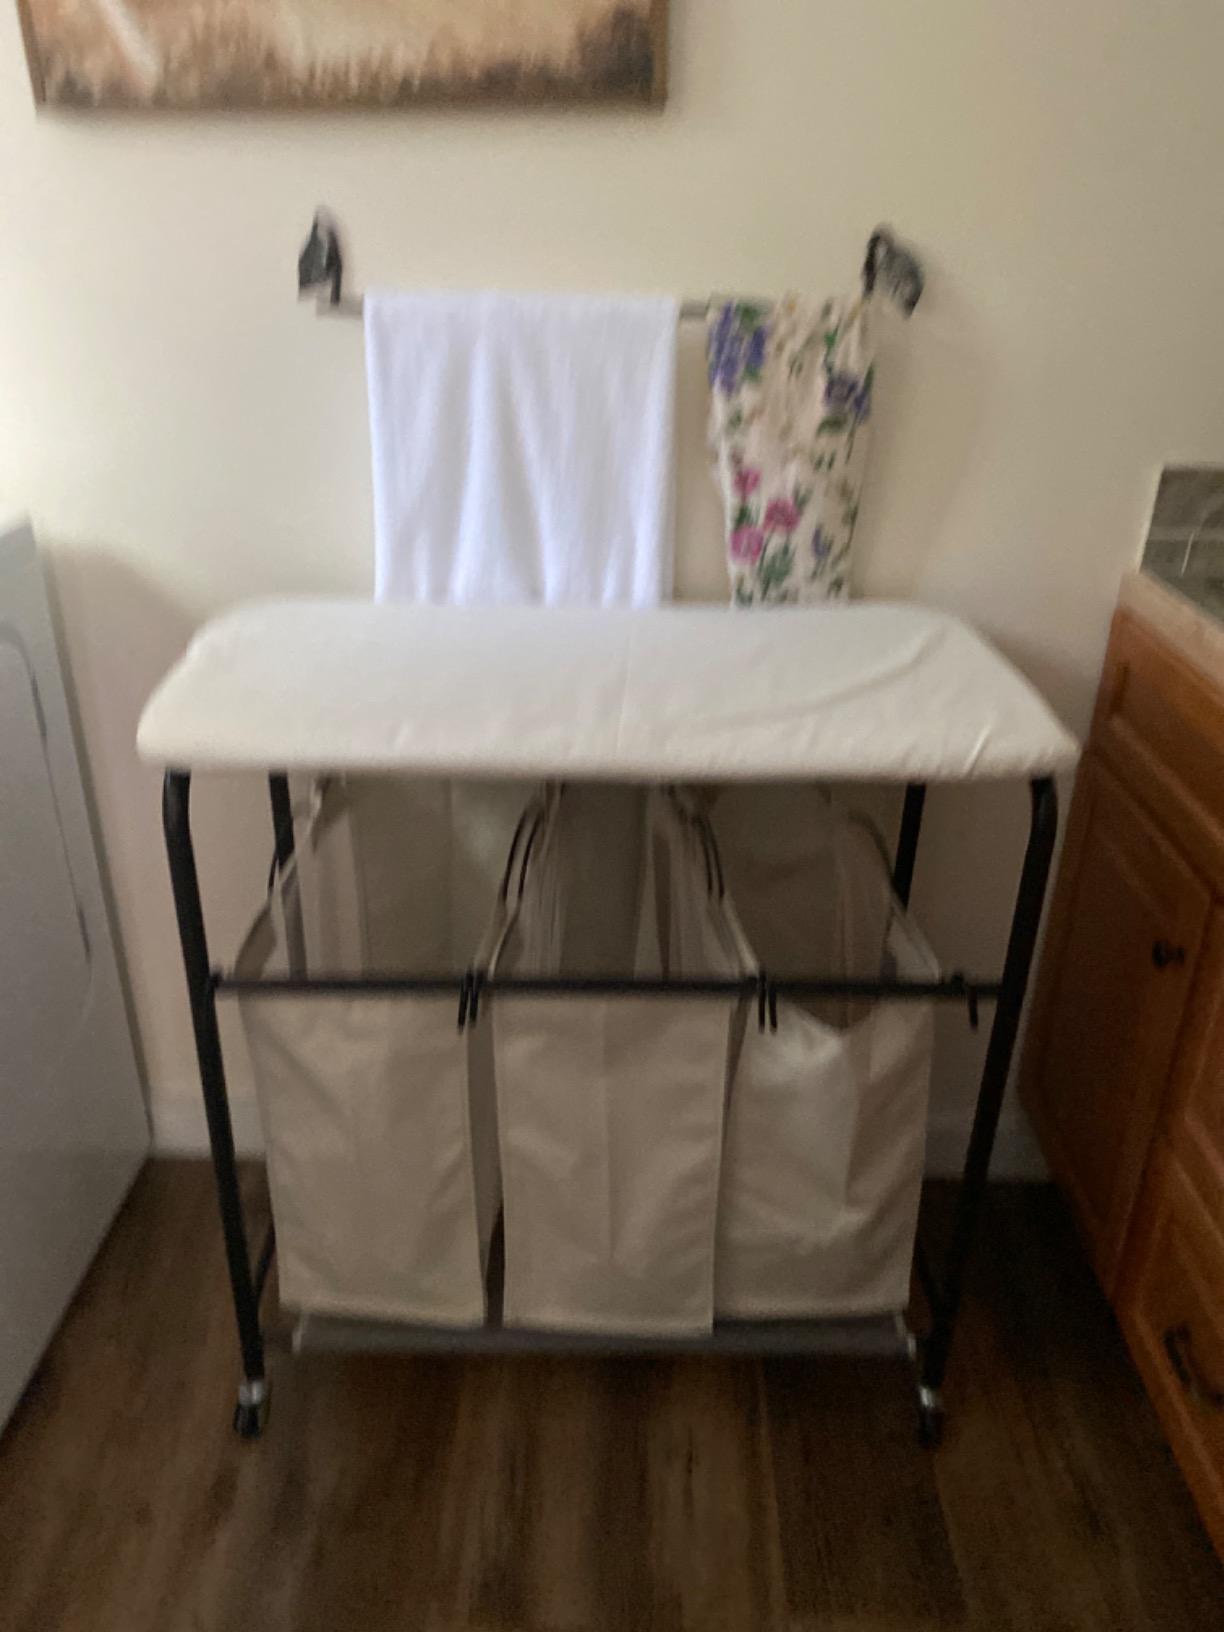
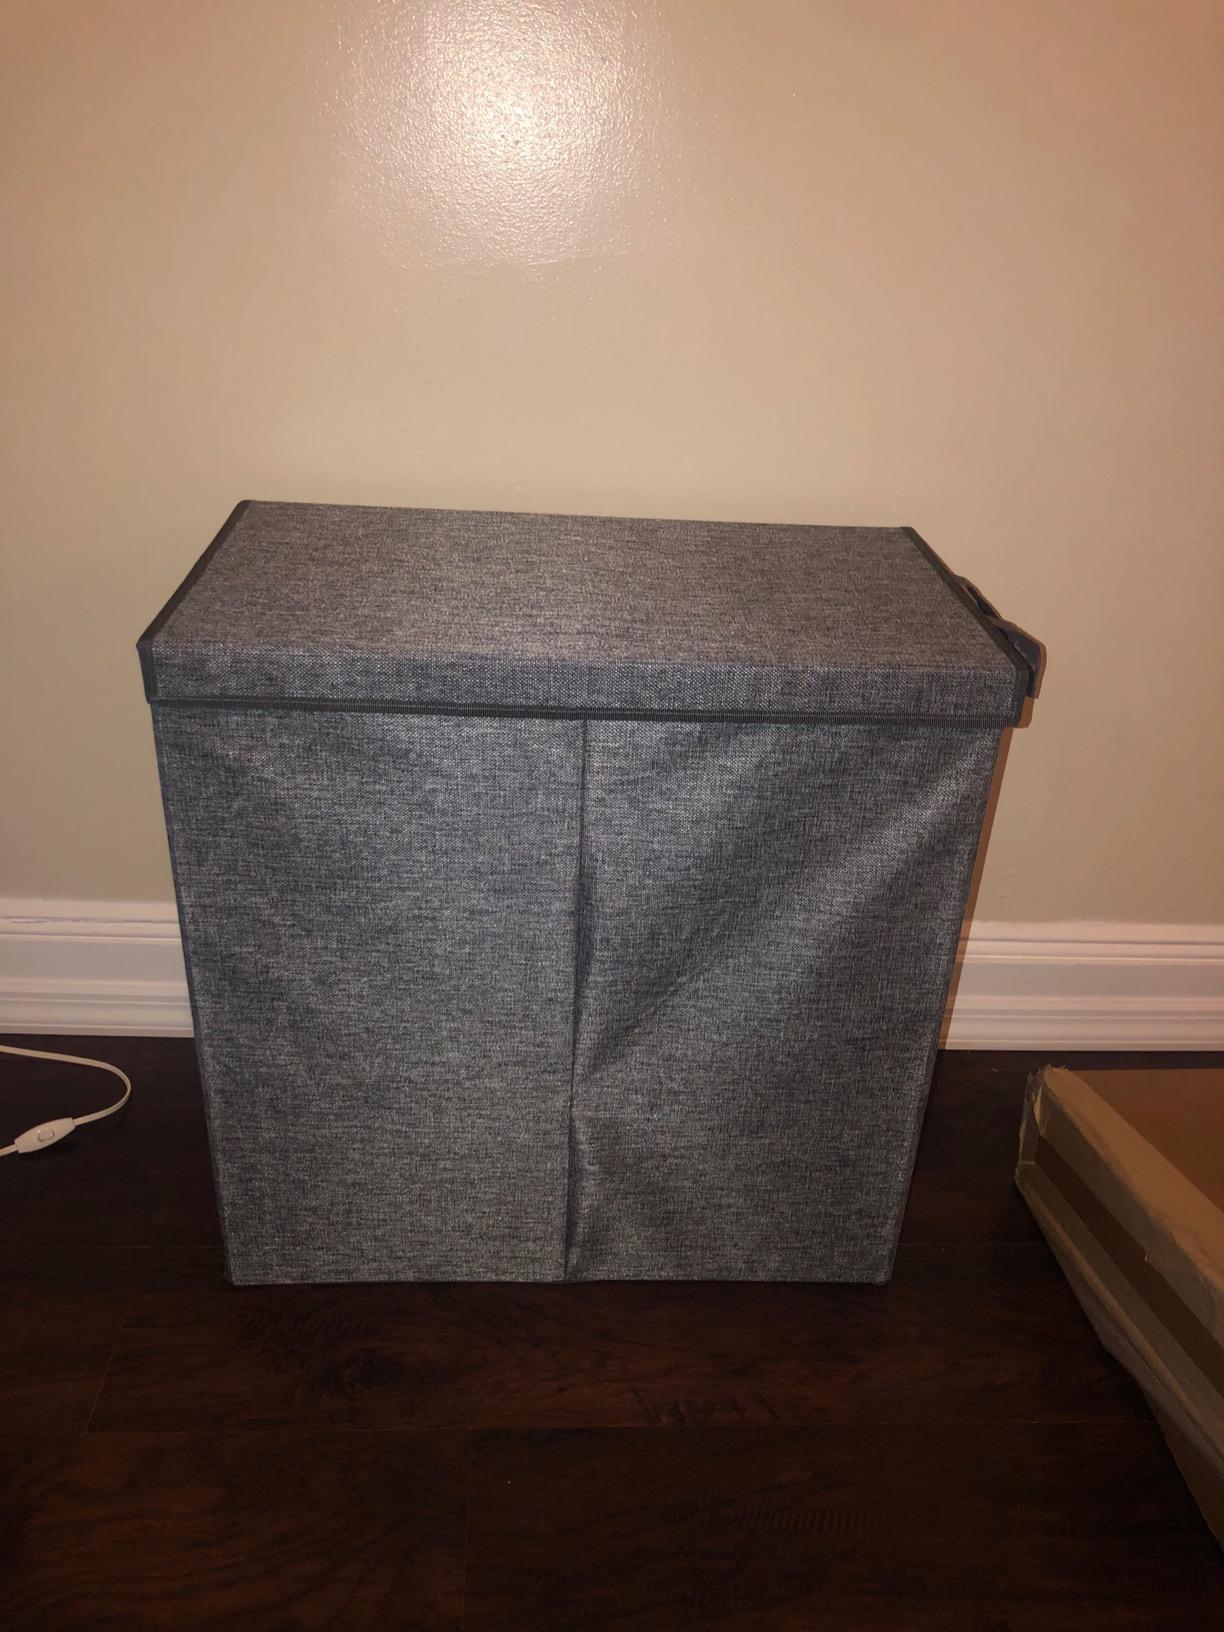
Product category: items_hamper
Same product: no